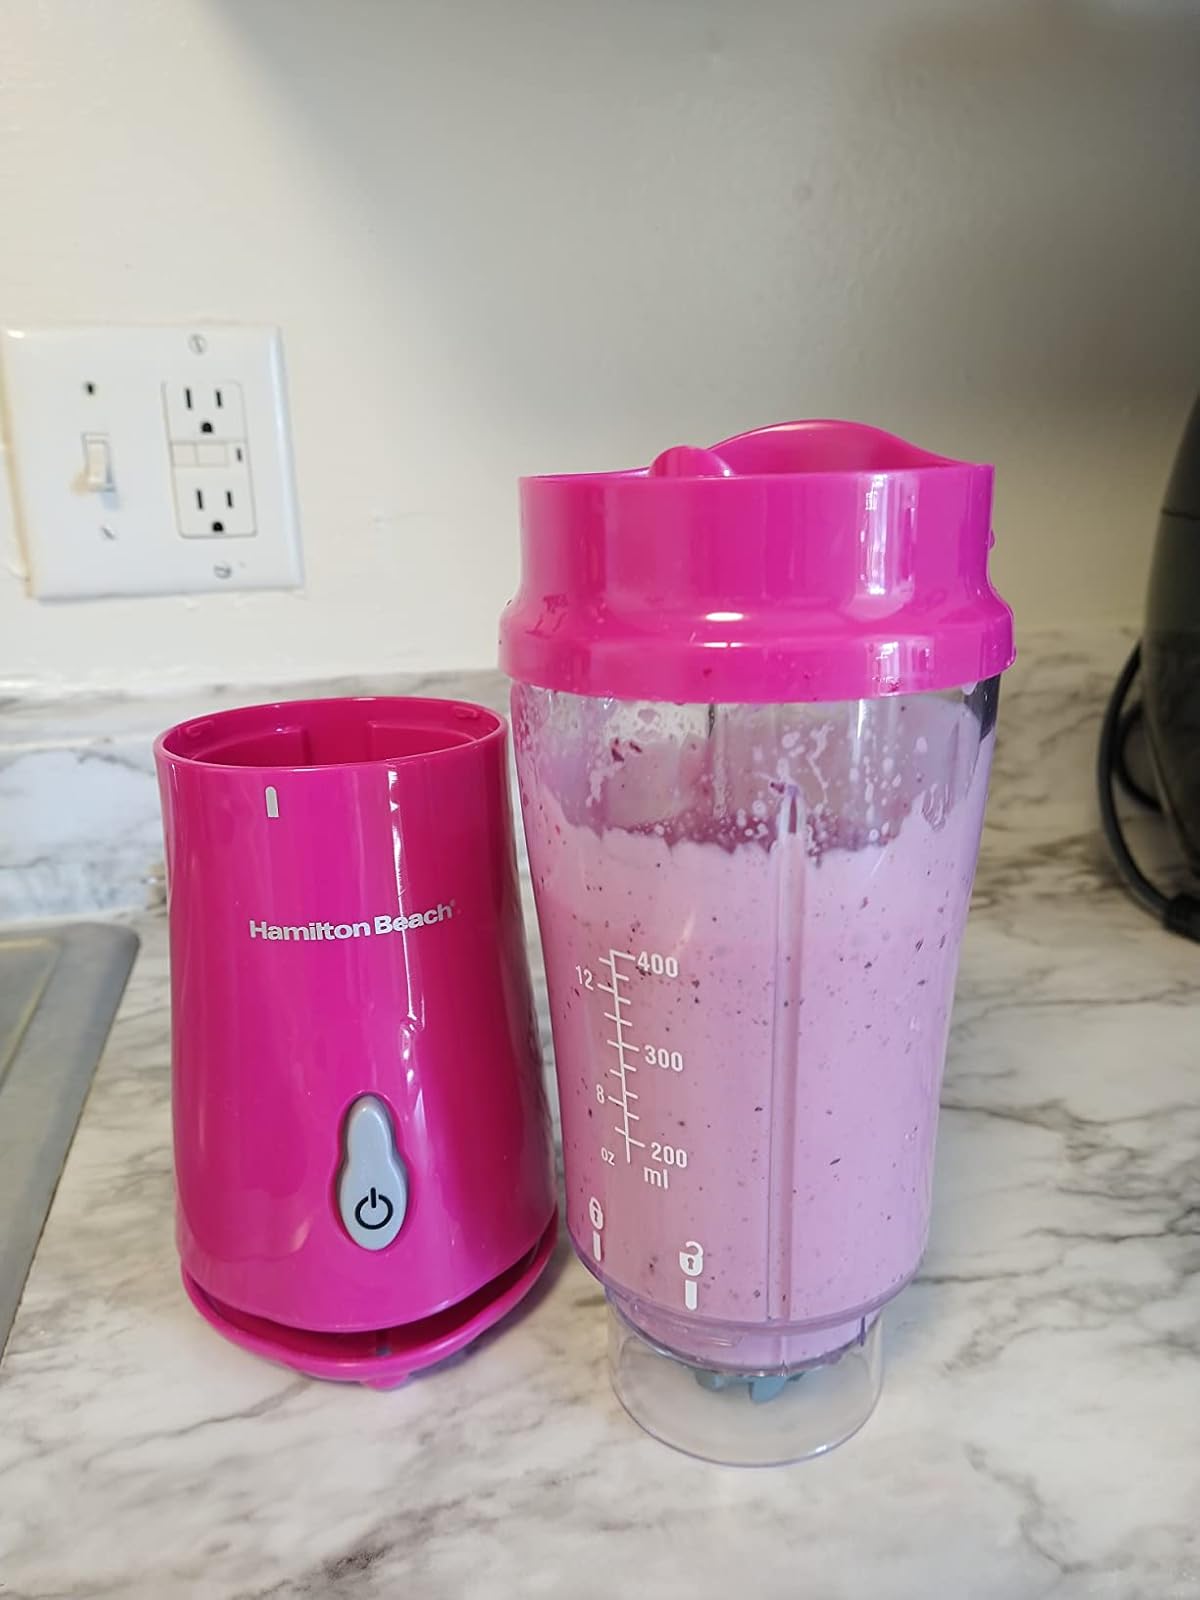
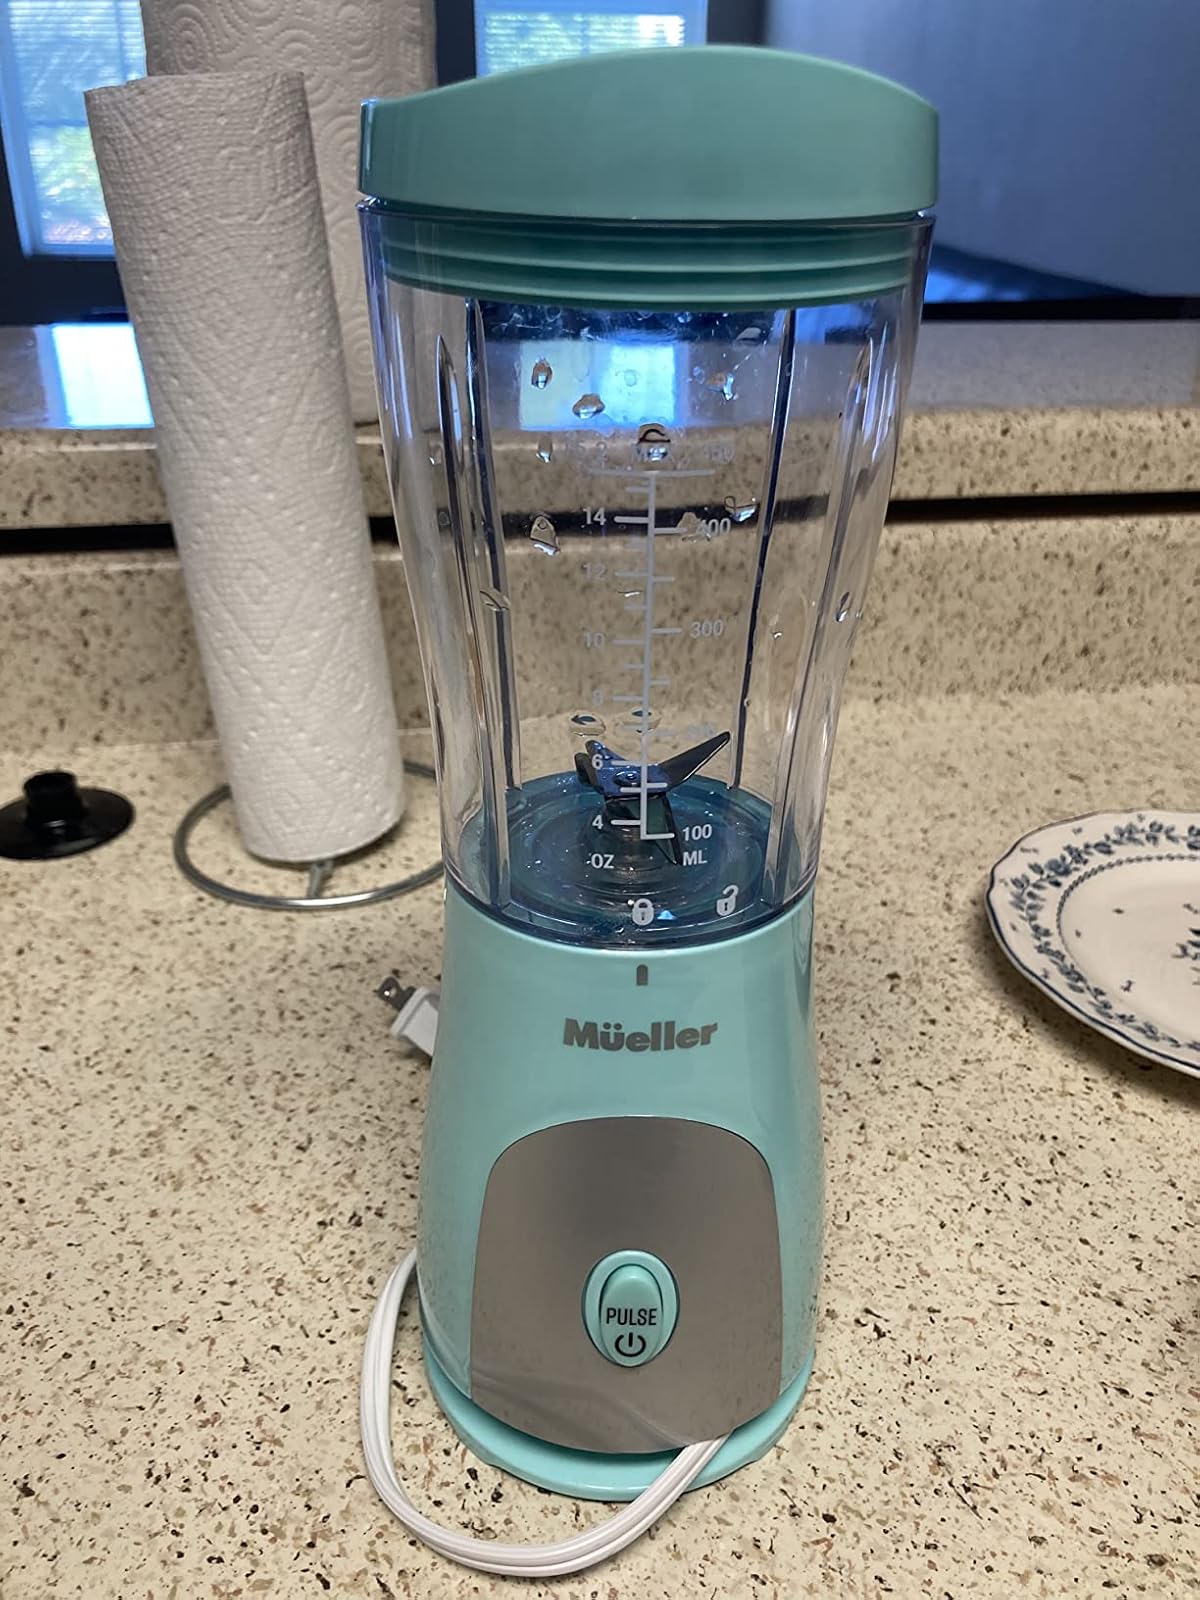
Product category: items_blender
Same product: no